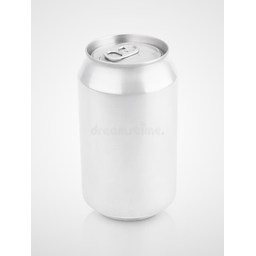
Label: cans